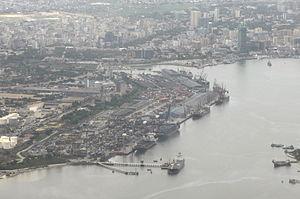
Dar es Salam, autrefois Mzizima, est la plus grande ville, le centre économique et l'ancienne capitale de la Tanzanie.